Silky shark

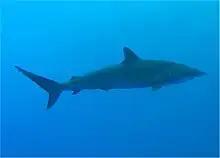
The silky shark is typically encountered in open water.

The silky shark has a cosmopolitan distribution in marine waters warmer than . In the Atlantic Ocean, it is found from Massachusetts (USA) to Spain in the north, and from southern Brazil to northern Angola in the south, including the Gulf of Mexico and the Caribbean Sea. In the Mediterranean Sea, it has been recorded first in the Alboran Sea, subsequently in Algerian waters, the Gulf of Gabes (Tunisia) and more recently in the Ligurian Sea. It occurs throughout the Indian Ocean, as far south as Mozambique in the west and Western Australia in the east, including the Red Sea and the Persian Gulf. In the Pacific Ocean, the northern extent of its range runs from southern China and Japan to southern Baja California and the Gulf of California, while the southern extent runs from Sydney, Australia, to northern New Zealand to northern Chile. Based on life history differences, four distinct populations of silky sharks have been identified in ocean basins worldwide: in the northwestern Atlantic, in the western and central Pacific, in the eastern Pacific, and in the Indian Ocean.